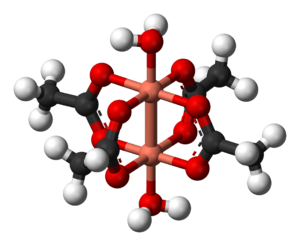
En chimie, une liaison quadruple est un type de liaison chimique entre deux atomes impliquant huit électrons de valence au lieu de deux dans la liaison covalente la plus simple. Ce type de liaison est une extension des types plus courants que sont les liaisons doubles et les liaisons triples. Les liaisons quadruples stables sont plus courantes chez les metaux de transition en milieu de groupe, tels que le rhénium, le tungstène, le molybdène et le chrome. Typiquement les ligands pouvant soutenir des liaisons quadruples sont des π-donneurs, mais pas des π-accepteurs.